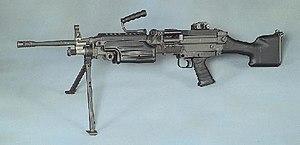
La M249 Light Machine Gun, anciennement M249 Squad Automatic Weapon et officiellement Light Machine Gun, 5.56 mm, M249 est l'adaptation pour l'armée américaine de la mitrailleuse FN Minimi, une mitrailleuse belge fabriquée par la FN Herstal.
La FN Minimi est une mitrailleuse légère de conception belge dessinée par Ernest Vervier et fabriquée par la FN Herstal depuis 1974.
"La mitrailleuse est une arme automatique, chambrée pour une munition de calibre inférieur à 20 millimètres, les armes similaires de calibre supérieur étant généralement appelées ""canons automatiques"" ou ""mitrailleurs"". Elle permet d'offrir une puissance de feu maximale par une capacité au tir en rafales soutenue, ainsi qu'une portée pratique supérieure à celle d'une arme individuelle. Son apparition est souvent considérée comme l'un des éléments majeurs marquant l'entrée de la guerre dans l'ère industrielle.